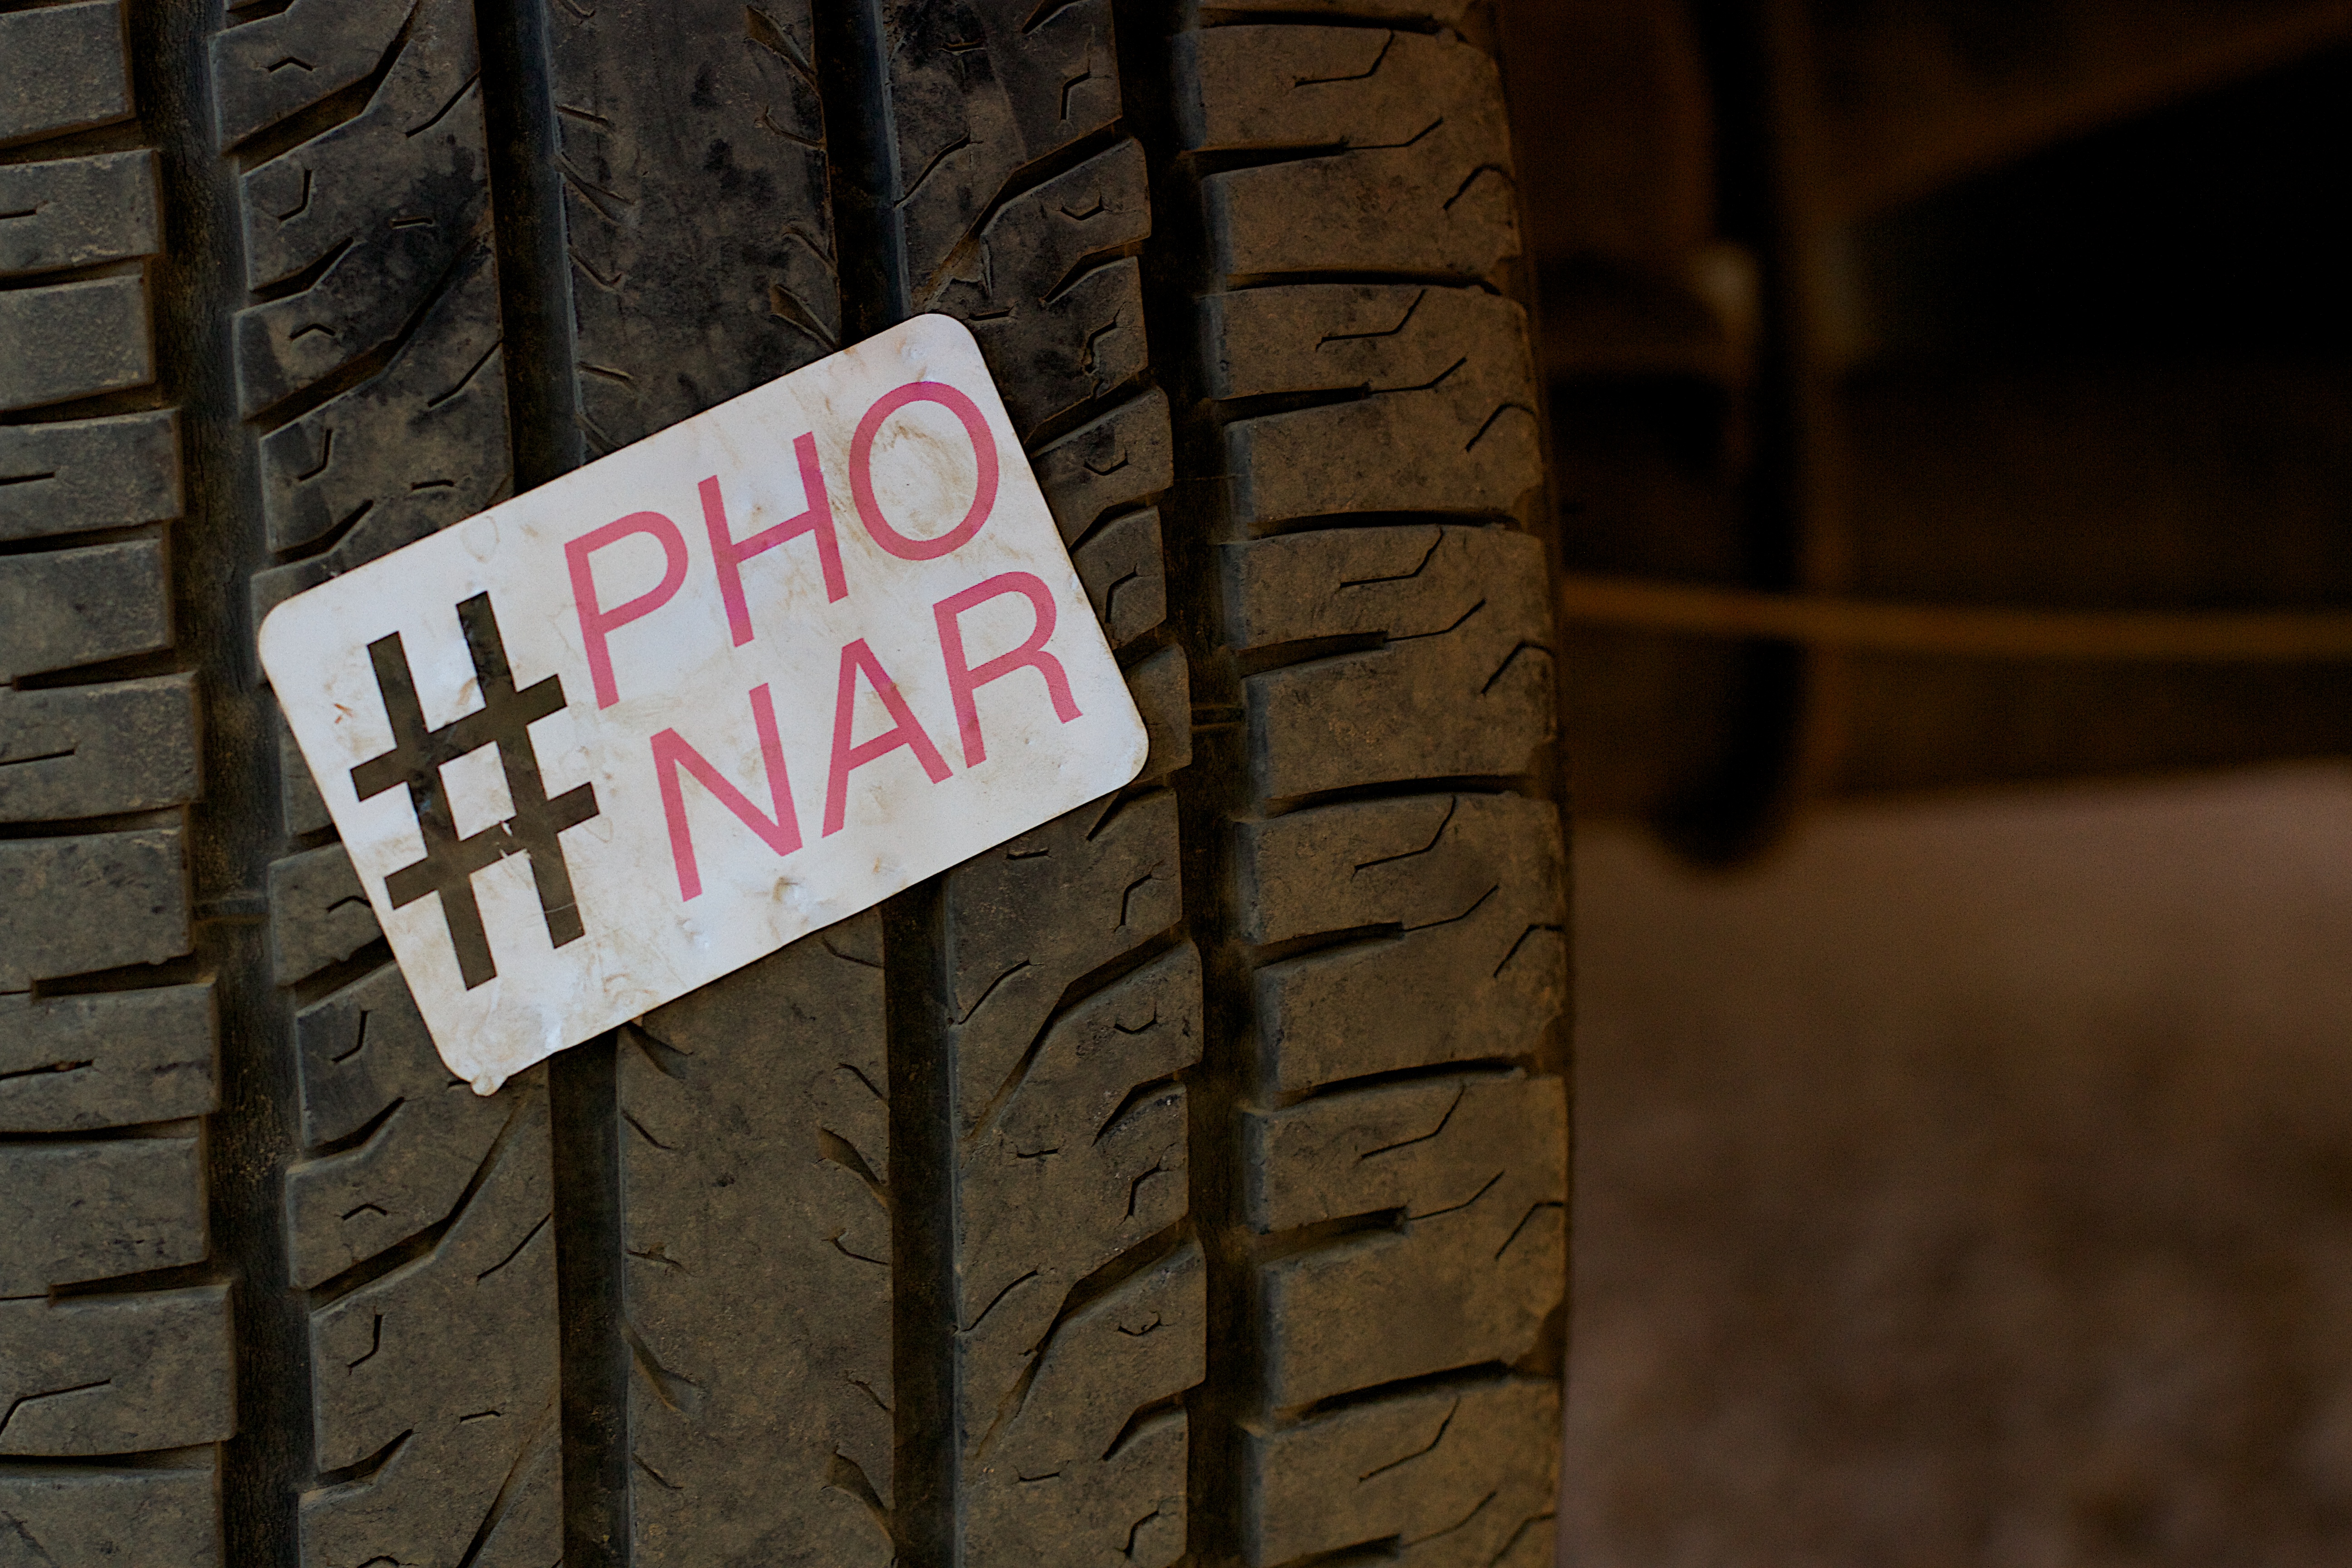
number, red, color, tire, font, shape, phonar, automotive tire